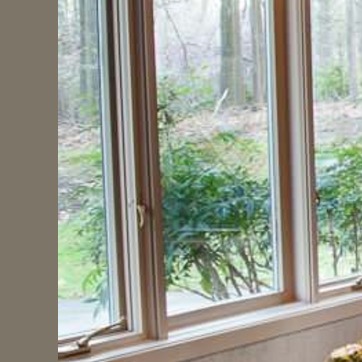
Material: foliage